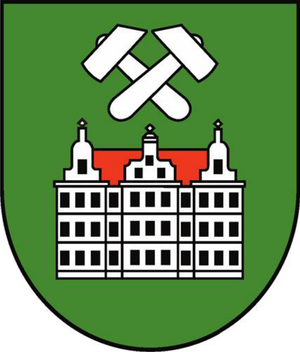
La gmina de Tworóg est une commune rurale de la voïvodie de Silésie et du powiat de Tarnowskie Góry. Elle s'étend sur 124,92 km² et comptait 8 153 habitants en 2006. Son siège est le village de Tworóg qui se situe à environ 15 kilomètres au nord-ouest de Tarnowskie Góry et à 38 kilomètres au nord-ouest de Katowice.